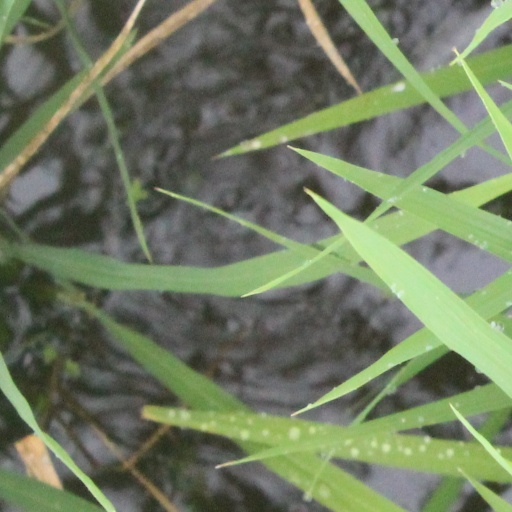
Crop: rice